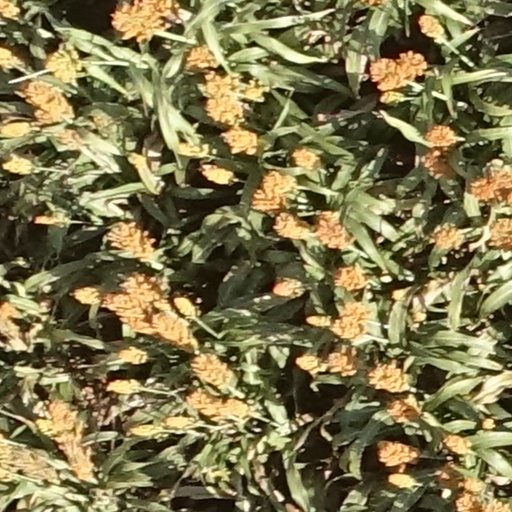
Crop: sorghum